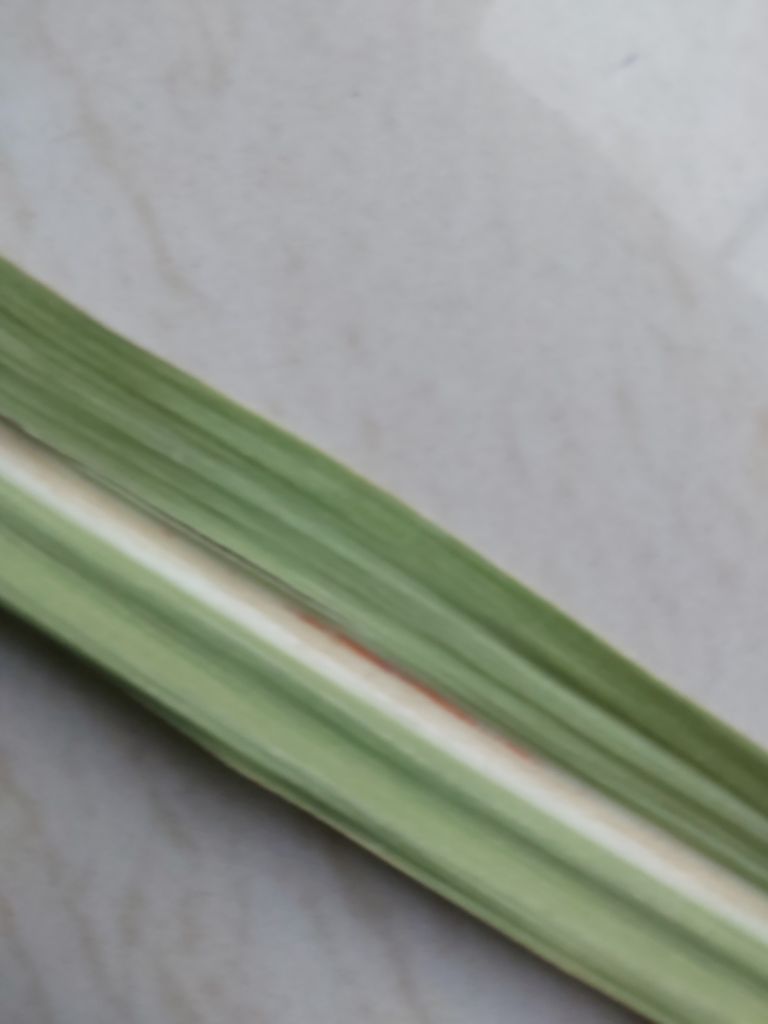
Label: Brown Spot